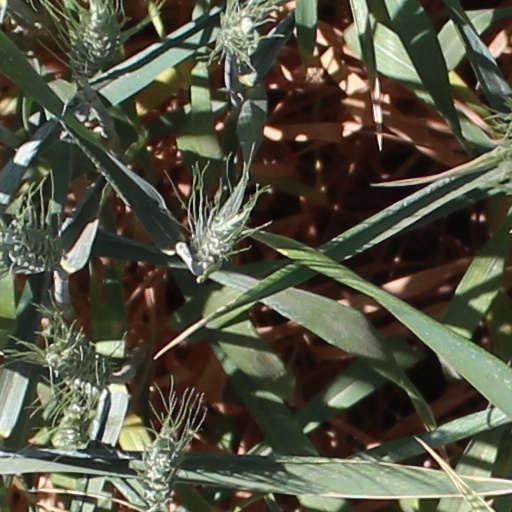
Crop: wheat